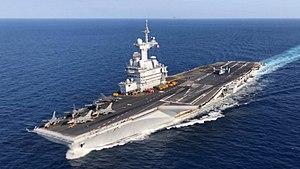
Le Charles de Gaulle est un porte-avions de la Marine nationale française, dont il est le bâtiment majeur et la pièce maîtresse. Il est le premier et unique bâtiment de combat de surface à propulsion nucléaire construit en Europe occidentale. En 2019, la France est le seul pays, en dehors des États-Unis, à avoir terminé la construction d'un porte-avions à propulsion nucléaire.
La France, en forme longue depuis 1875 la République française, est un État souverain transcontinental dont le territoire métropolitain est situé en Europe de l'Ouest. Ce dernier a des frontières terrestres avec la Belgique, le Luxembourg, l'Allemagne, la Suisse, l'Italie, l'Espagne et les deux principautés d'Andorre et de Monaco. La France dispose aussi d'importantes façades maritimes sur l'Atlantique et la Méditerranée. Son territoire ultramarin s'étend dans les océans Indien, Atlantique et Pacifique ainsi qu'en Amérique du Sud, et a des frontières terrestres avec le Brésil, le Suriname et les Pays-Bas.